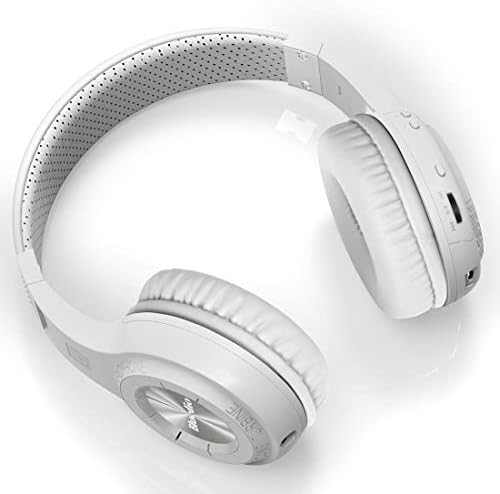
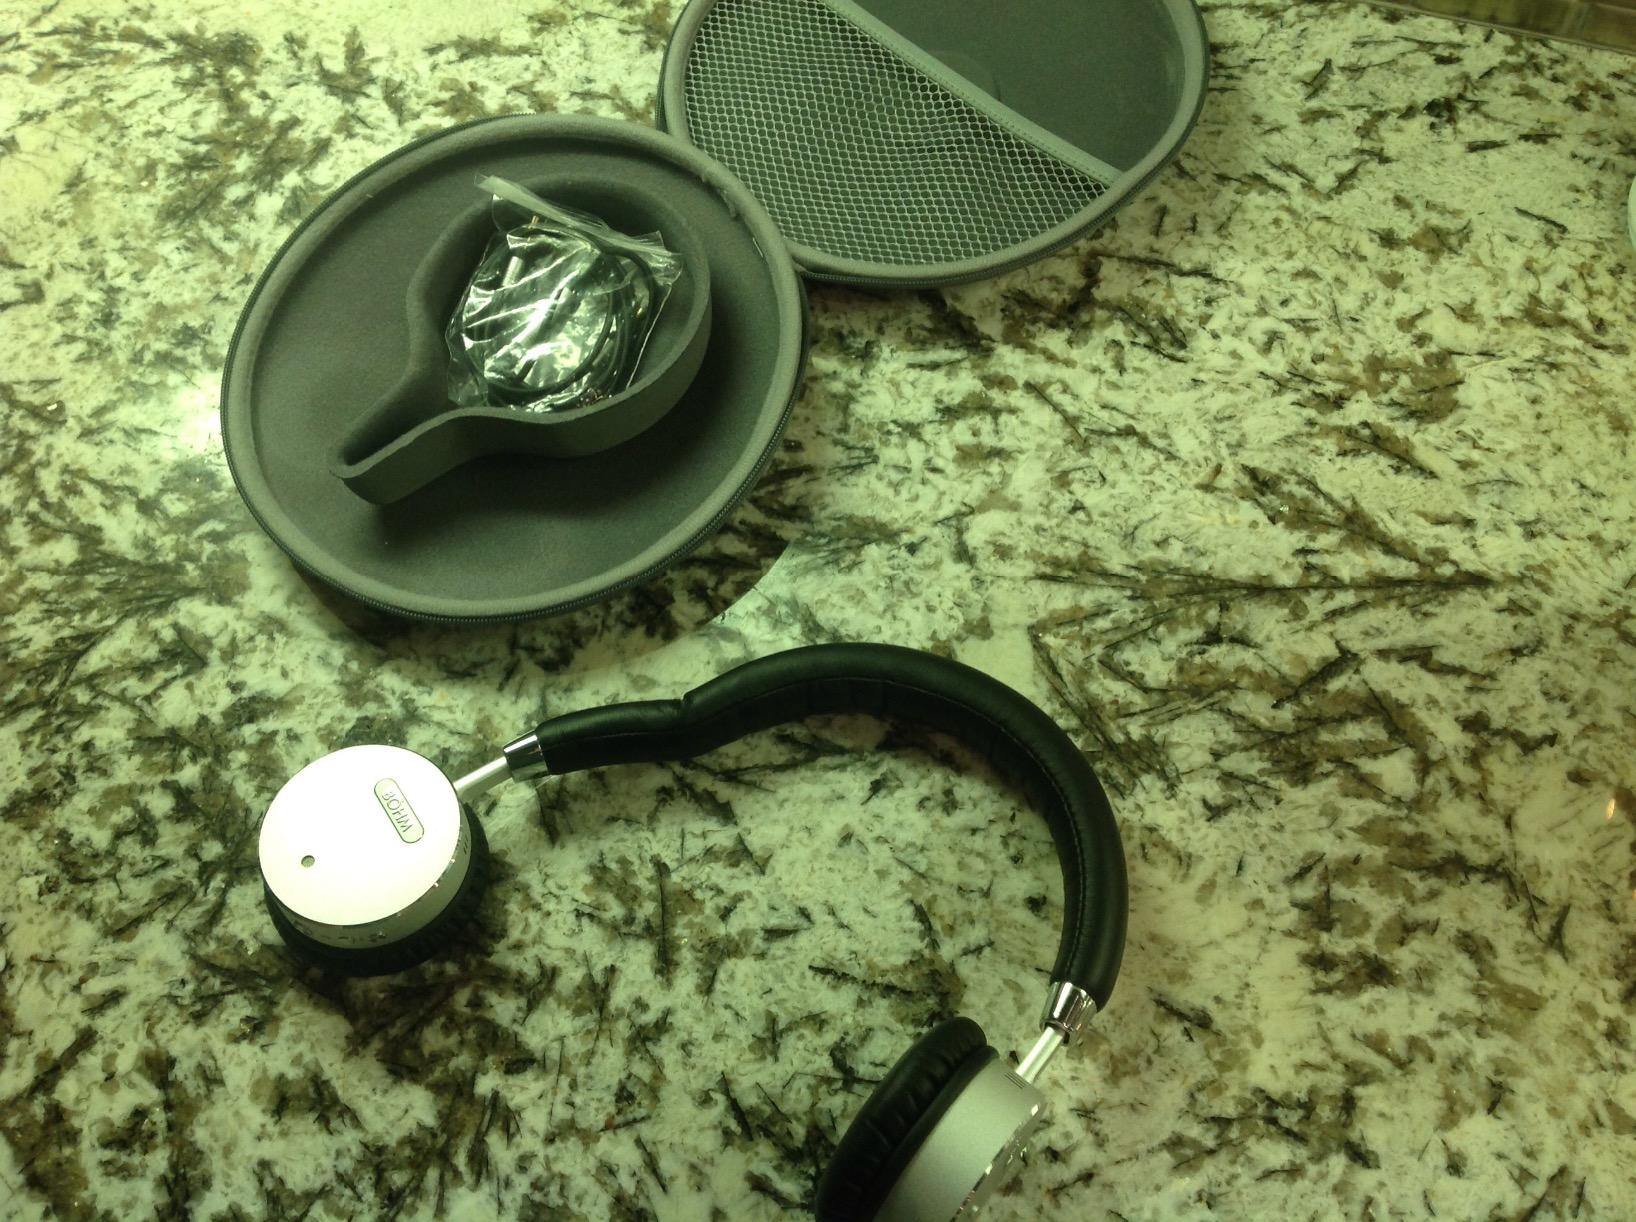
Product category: headphones
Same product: no